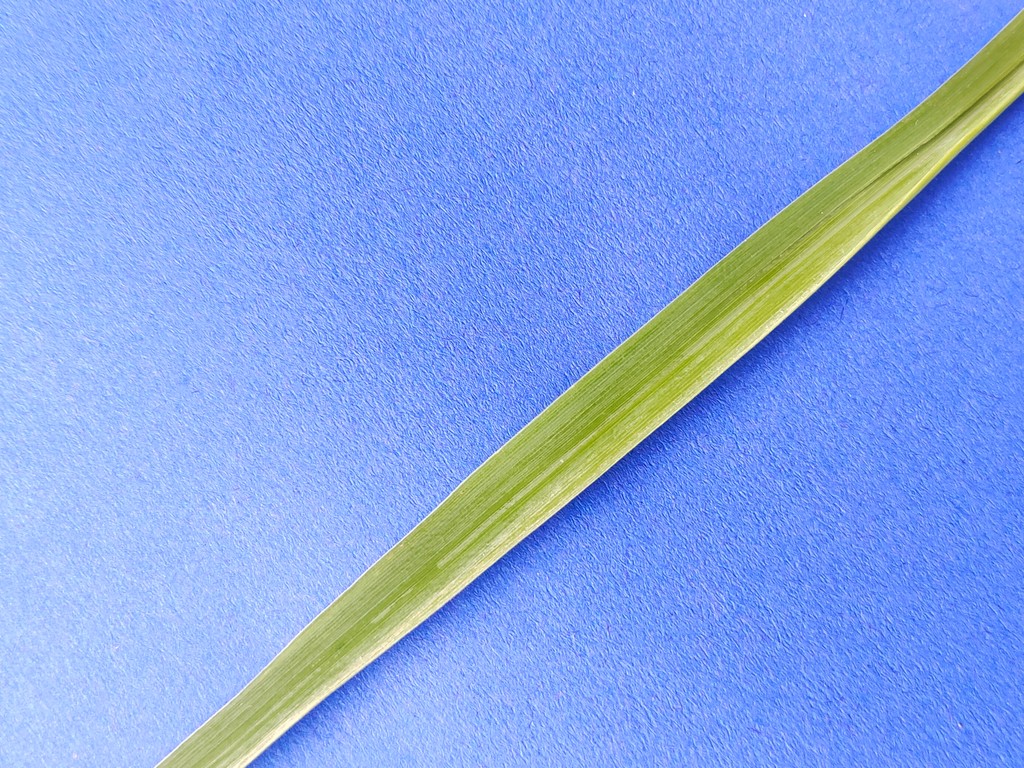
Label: Healthy